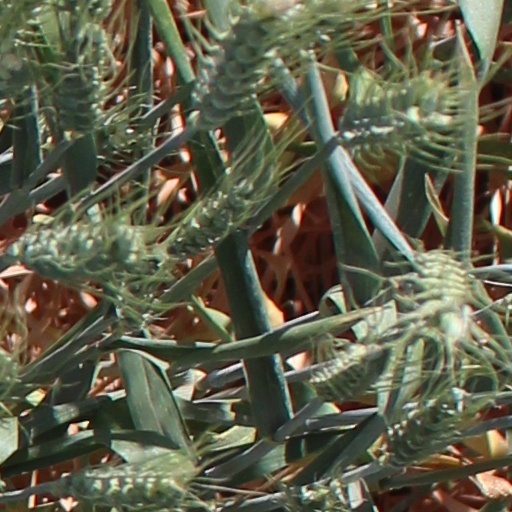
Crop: wheat